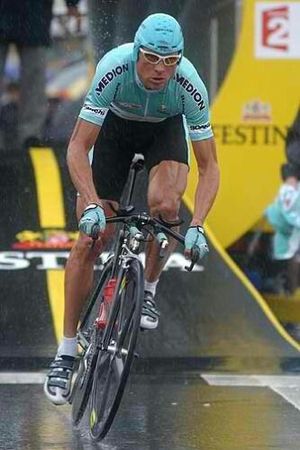
Jan Ullrich / Karriere / 2003 - Ullrichs comeback-tour
Jan Ullrich er en tidligere professionel tysk cykelrytter. Ullrich blev et ikon for Tour de France i anden halvdel af 90'erne til midt i 00'erne - kendt for den markante lyserøde T-Mobile cykeltrøje, eller løbets hvide ungdomstrøje altid siddende lige bag Armstrong eller med Armstrong på hjul. Jan Ullrich kørte sammen med Bjarne Riis på det daværende tyske cykelhold Team Telekom.